Štip

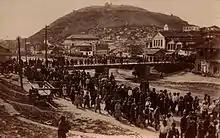
Štip in 1926.

From 1929 to 1941, Štip was part of the Vardar Banovina of the Kingdom of Yugoslavia.